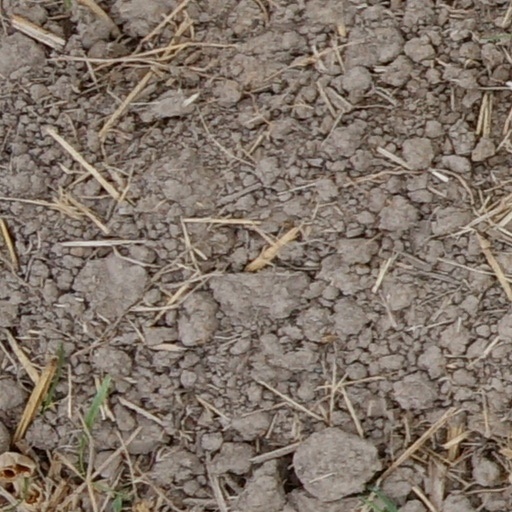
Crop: wheat